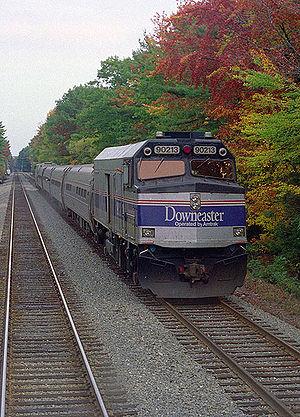
Le Downeaster est un service de train régional long de 233 km reliant la ville de Boston à Brunswick dans le Maine via 10 arrêts intermédiaires. Il y a 5 allers-retours par jour géré par la Northern New England Passenger Rail Authority et opéré par Amtrak.